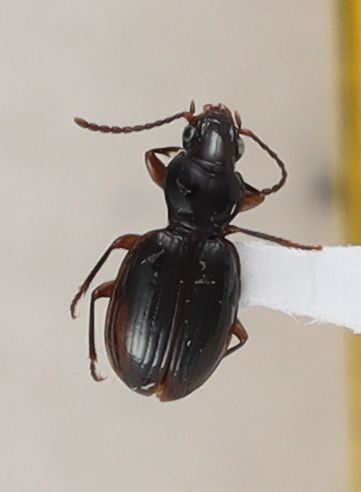
Scientific name: Mecyclothorax konanus
Plot: 14
Trap: S
Collected: 20240828